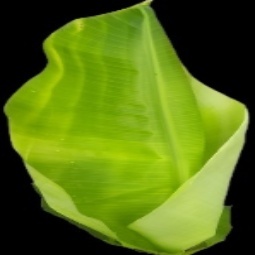
Label: Zinc